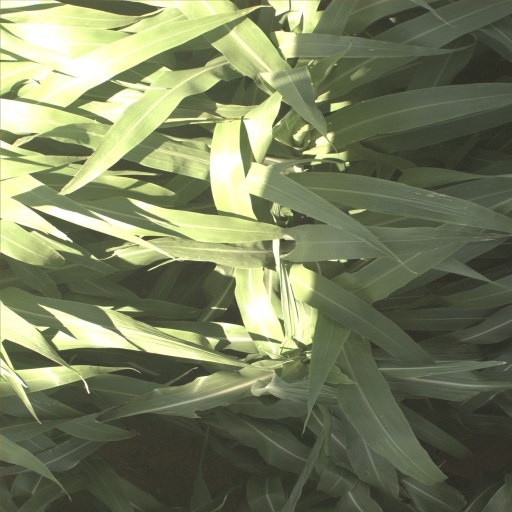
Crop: sorghum